Charles L. Gerlach

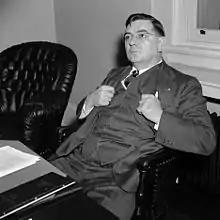
Gerlach in September 1939

Charles Lewis Gerlach (September 14, 1895 – May 5, 1947) was an American businessman and politician who served five terms as a Republican member of the U.S. House of Representatives from Pennsylvania from 1939 until his death in 1947.